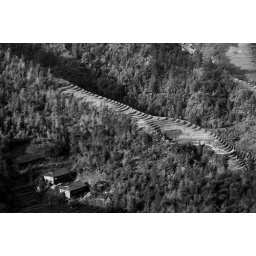
The scene looks quite different in a black and white tone.